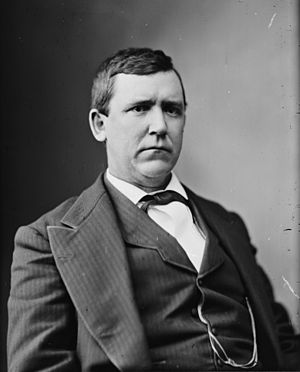
Augustus Hill Garland
Augustus Hill Garland
Augustus Hill Garland var en amerikansk politiker og jurist.